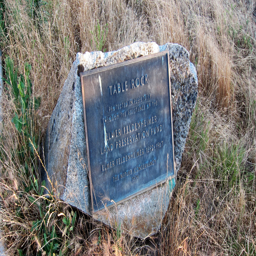
award winner began protecting much of the location .